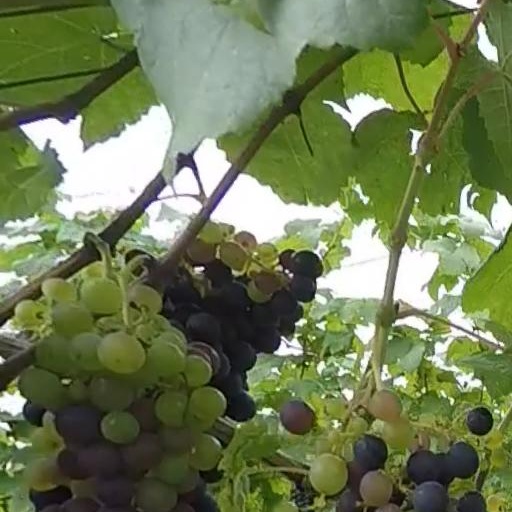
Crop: grape